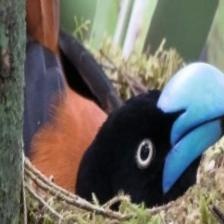
Species: HELMET VANGA
Scientific name: EURYCEROS PREVOSTII